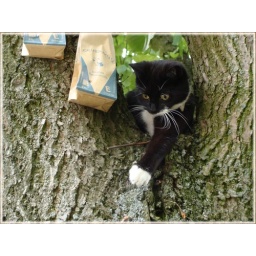
cat in tree